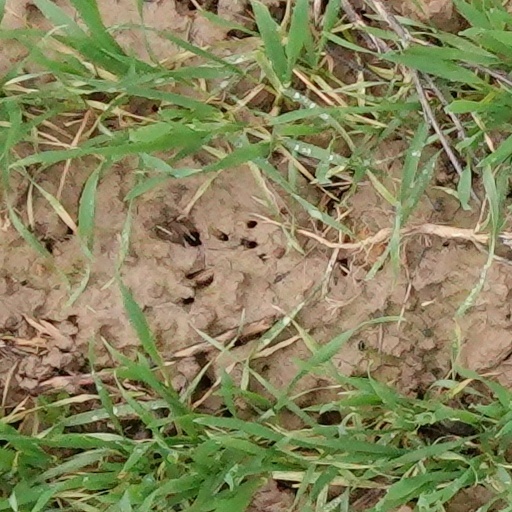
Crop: wheat